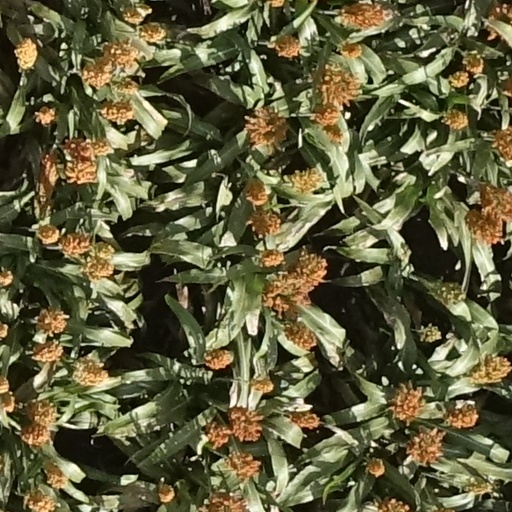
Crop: sorghum